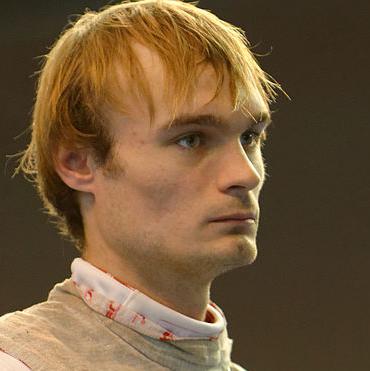
Age: 25